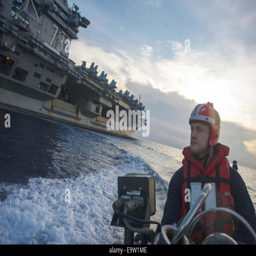
2nd maneuvers a rigid - hull inflatable boat near the aircraft